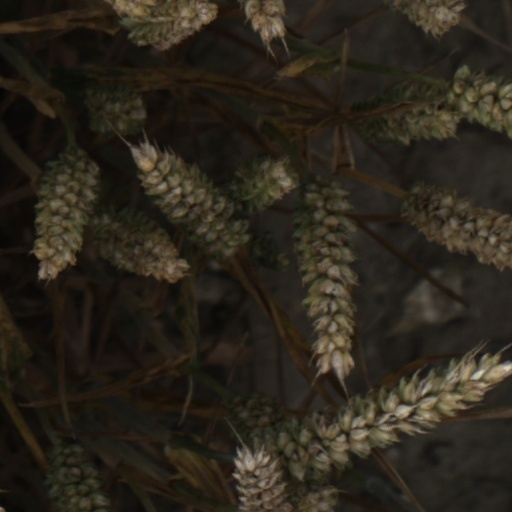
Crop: wheat